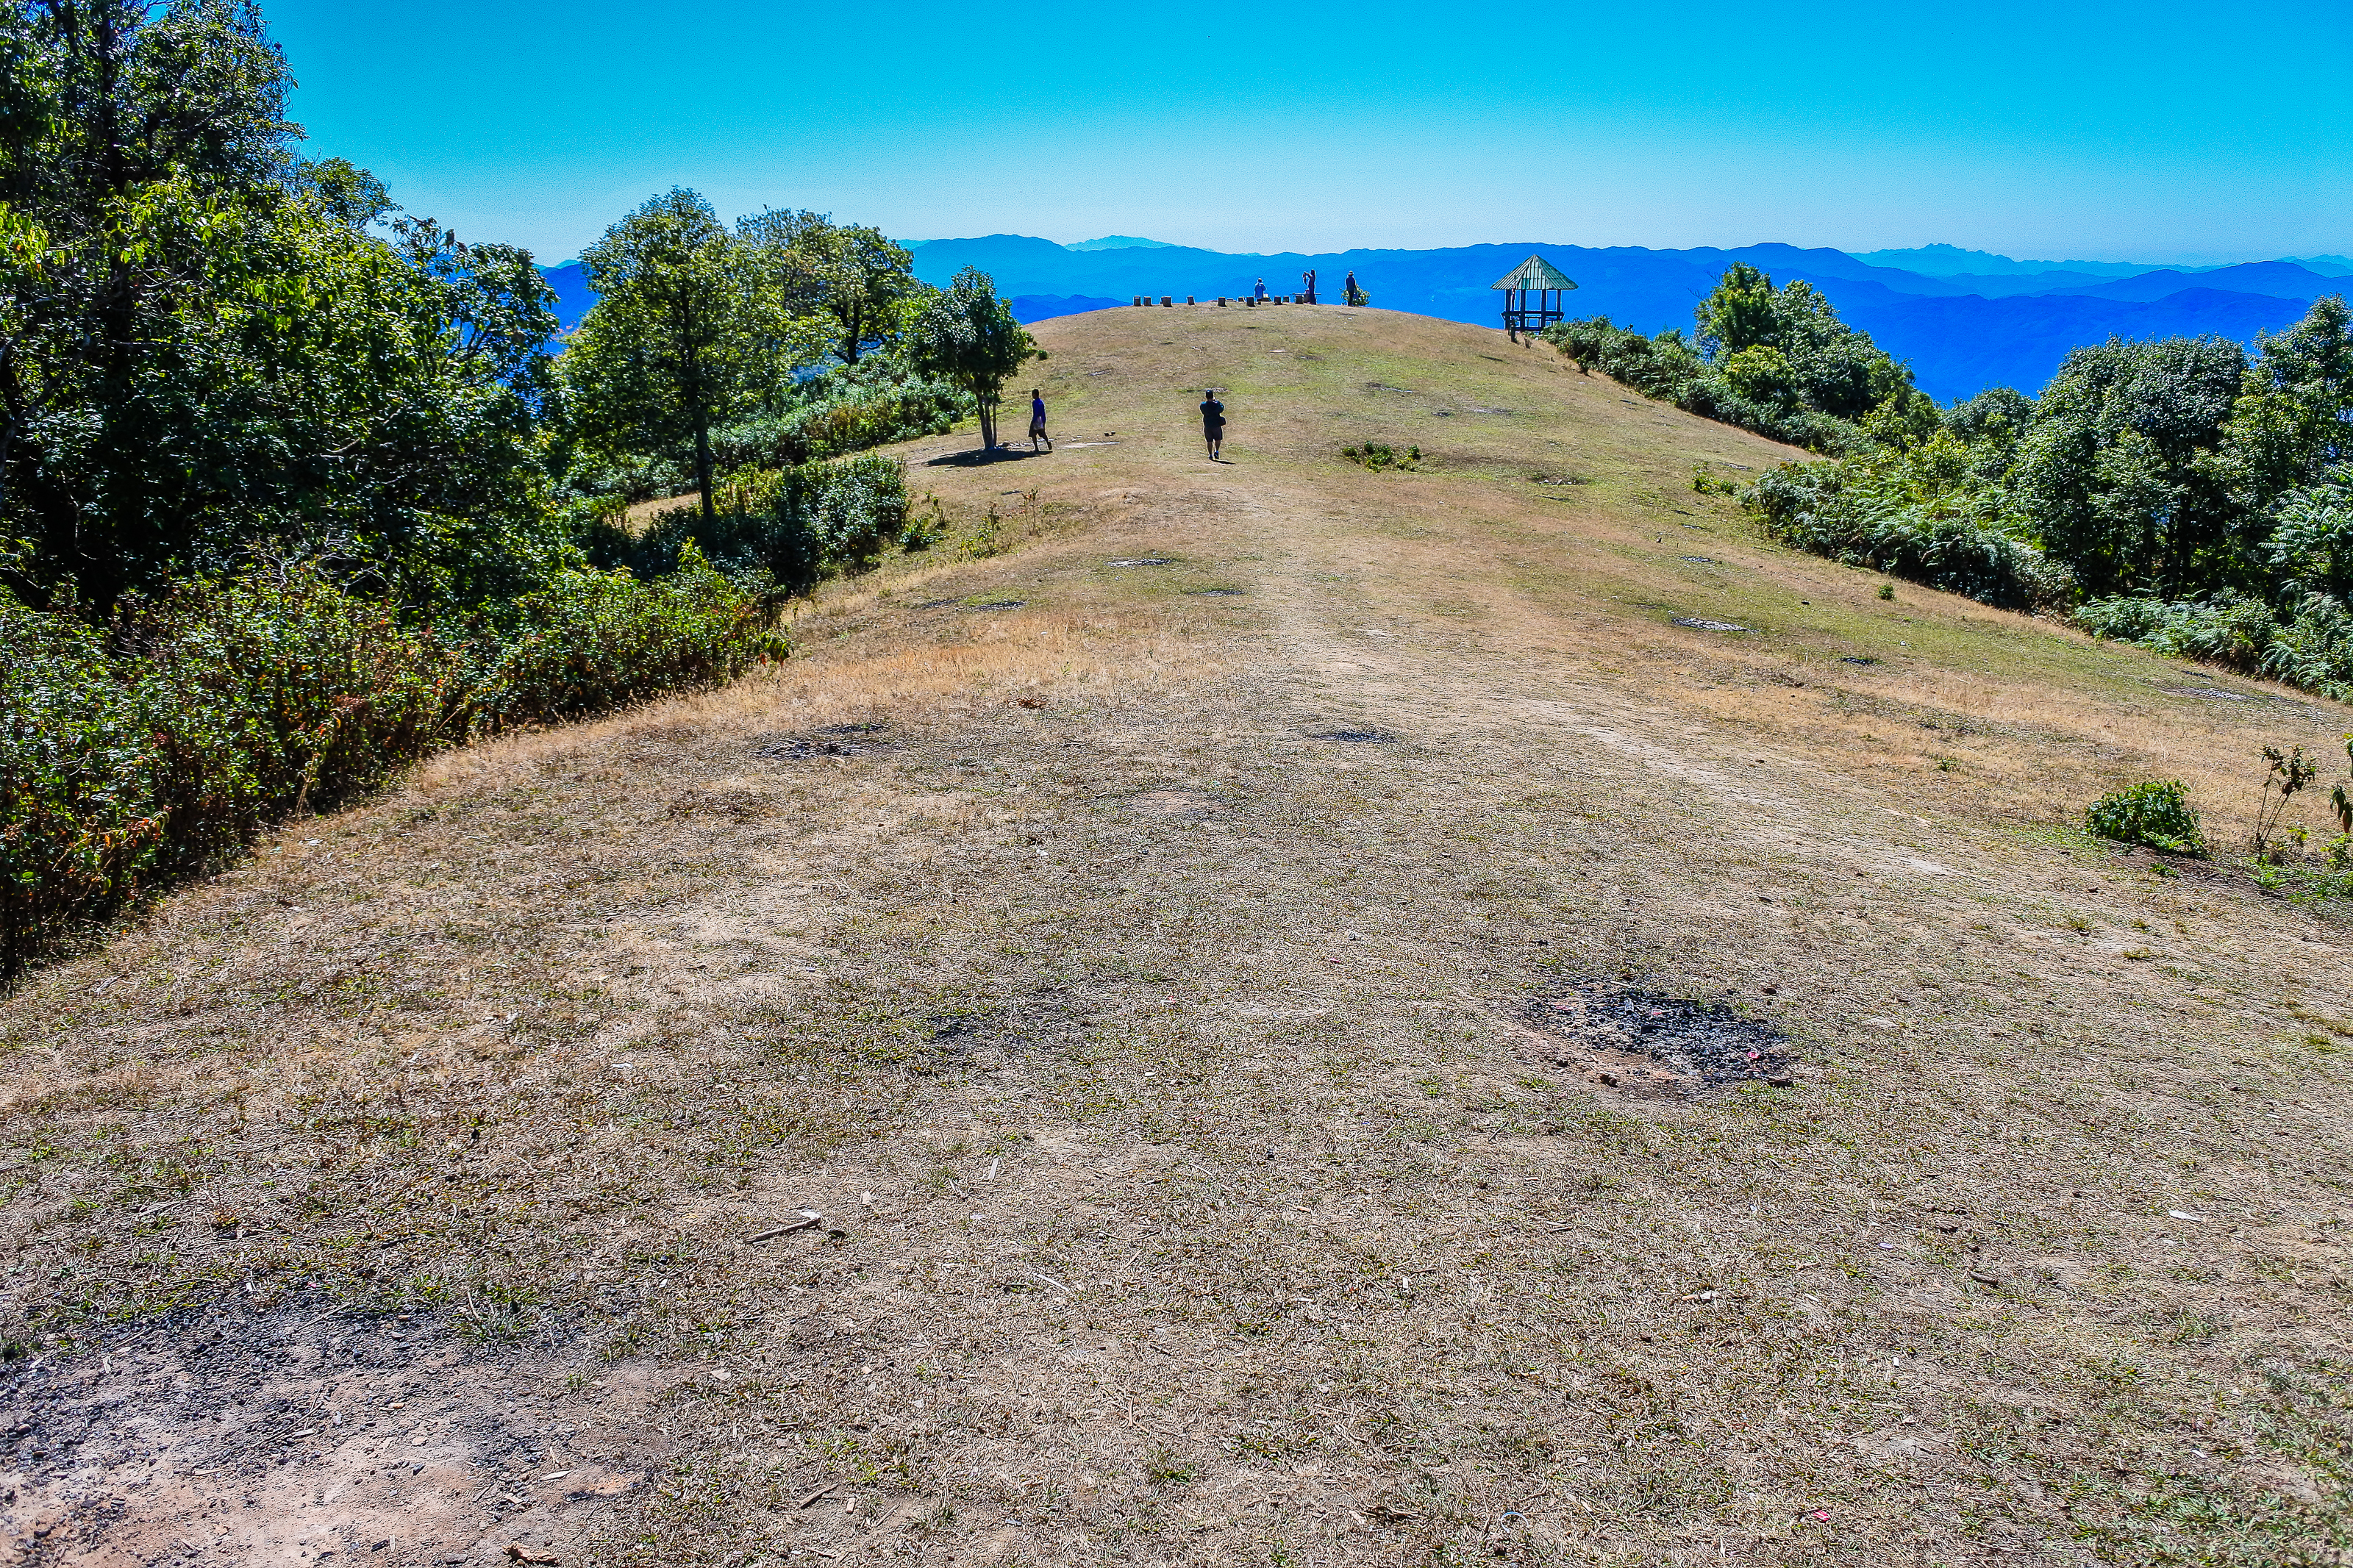
sunrise, beauty, color, dusk, sob, bright, yellow, scenic, sun, summer, scene, cloud, gold, red, beautiful, mountain, view, romantic, weather, season, sunny, mey, sky, viewpoint, wallpaper, nature, heaven, morning, mae hong son, orange, sunlight, outdoors, light, background, vacations, sunset, dawn, evening, travel, colorful, landscape, trail, dirt road, vegetation, natural environment, road, grass, wilderness, hill, plant community, grassland, tree, land lot, chaparral, thoroughfare, soil, rock, state park, geology, photography, rural area, real estate, ridge, shrubland, national park, path, vehicle, nonbuilding structure, gravel, plain, mountain bike, terrain